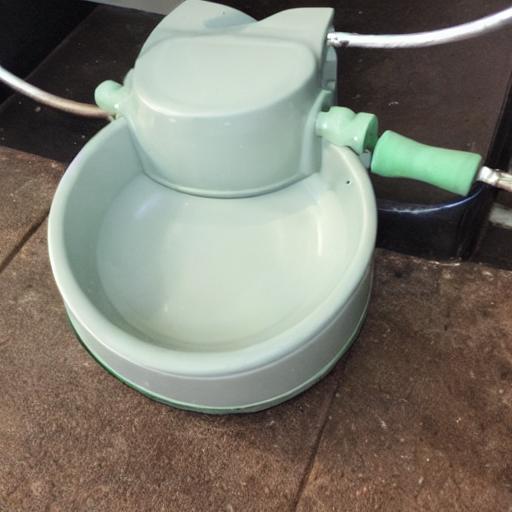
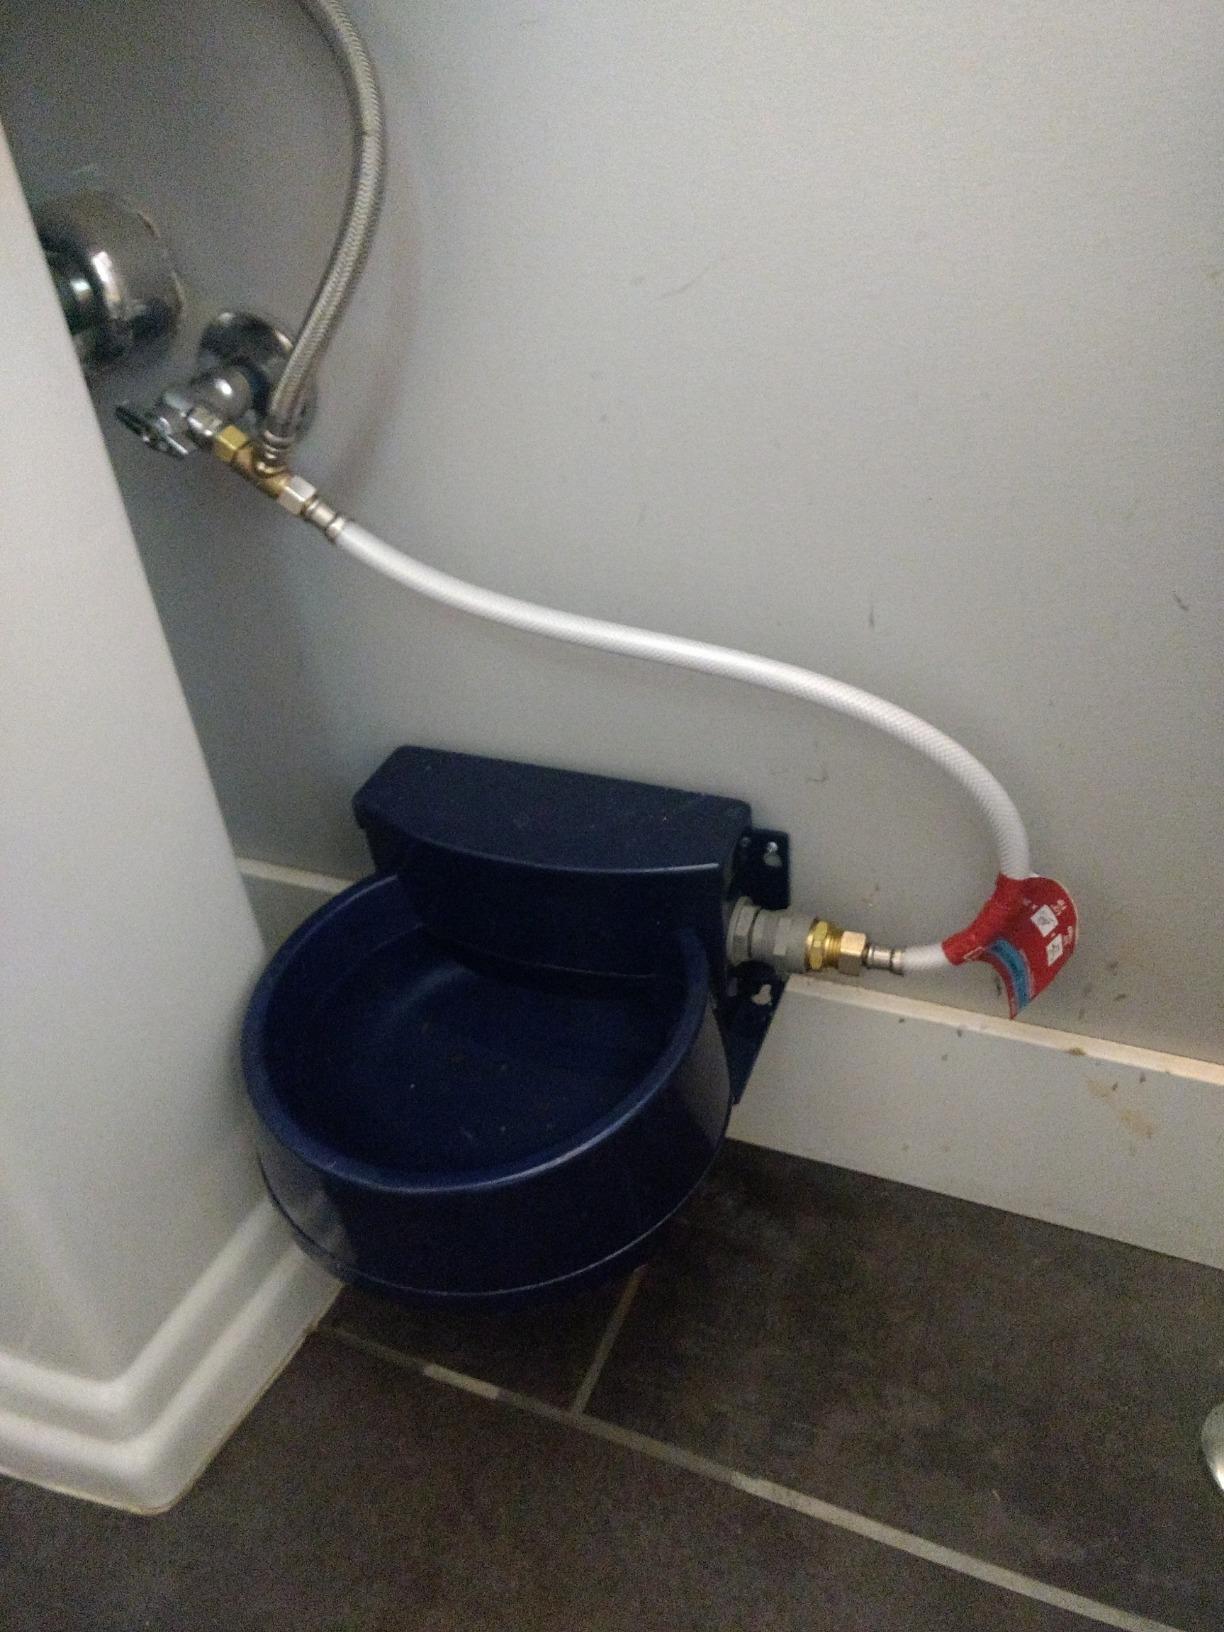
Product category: items_bowl
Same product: no